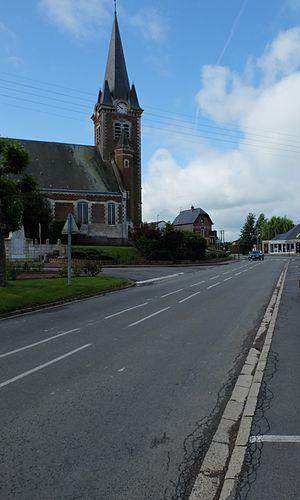
Vue de la place des anciens combattants de Bourlon, avec notamment son église.
Bourlon est une commune française située dans le département du Pas-de-Calais en région Hauts-de-France.